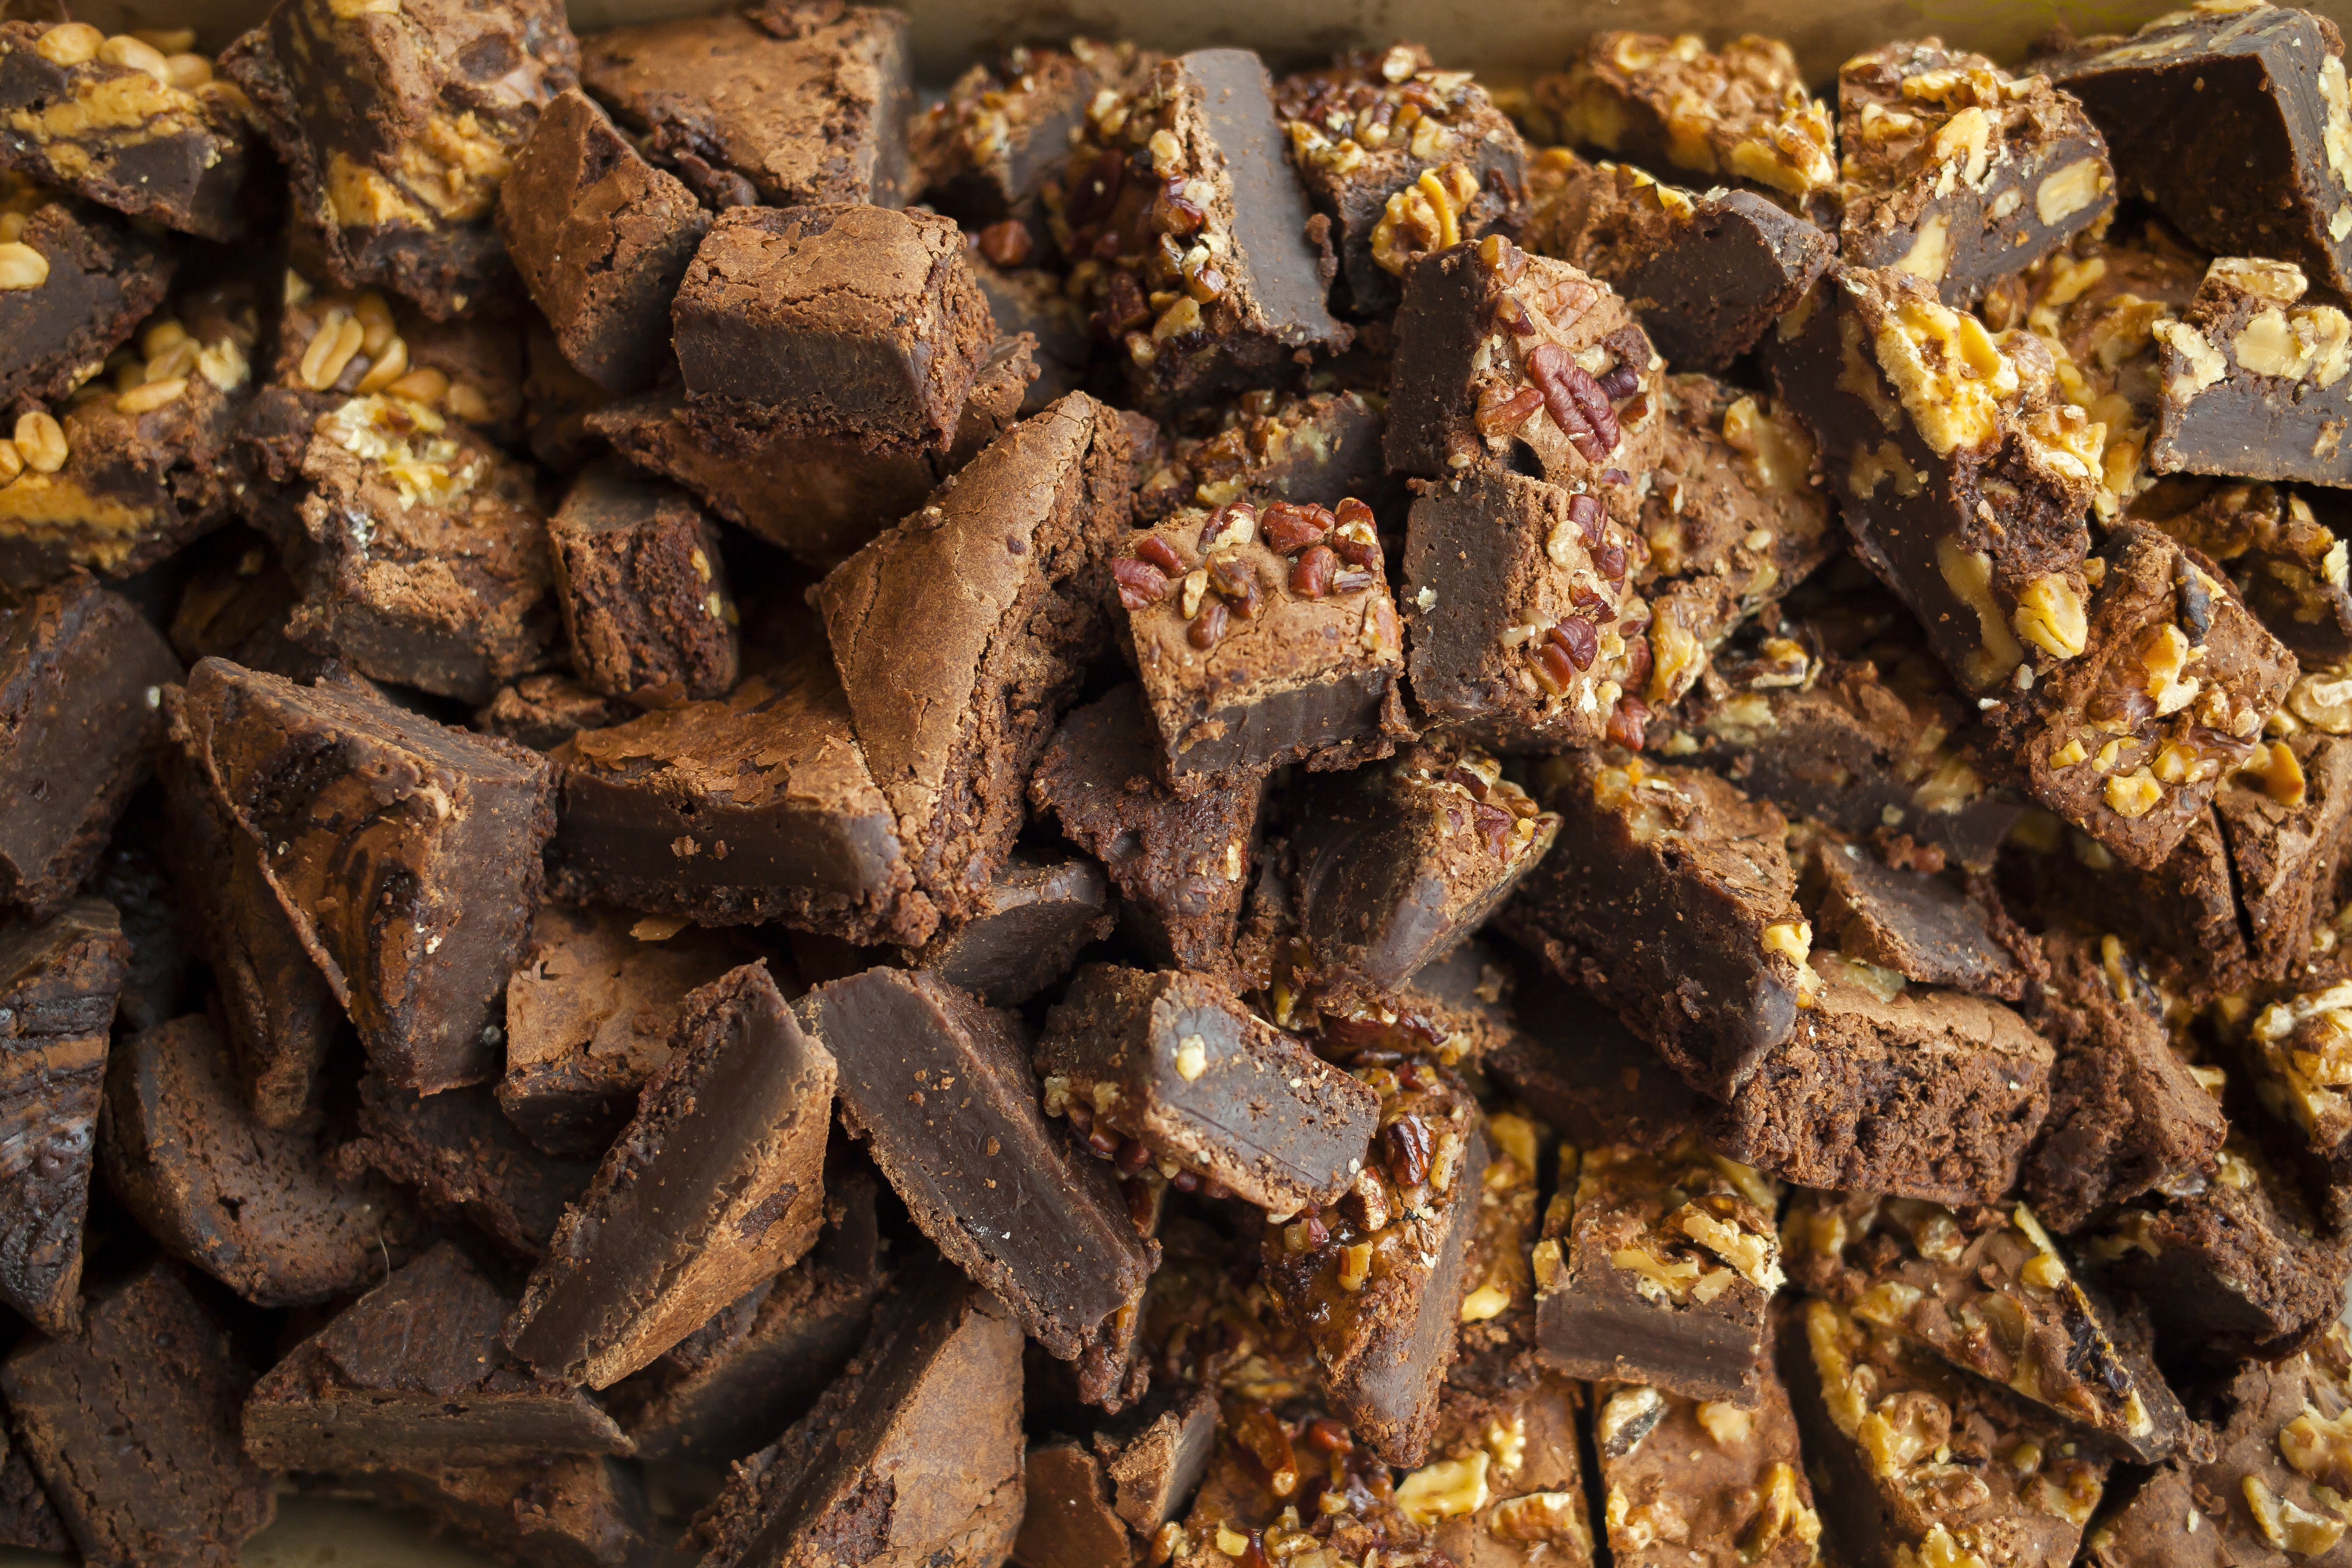
sweet, dark, dish, food, produce, plate, fresh, brown, soil, chocolate, gourmet, snack, cookie, dessert, eat, delicious, cake, homemade, pastry, bakery, fudge, bake, cocoa, de, sugar, tasty, piece, treat, brownie, flavor, snack food, chocolate brownie